Pete Hatch

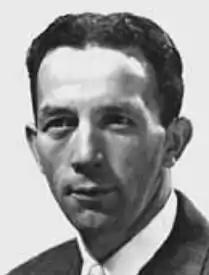

Harold J. "Pete" Hatch (March 22, 1911 – October 16, 1975) was an American football, basketball, and baseball coach and athletics administrator. He served as the head football coach at Ithaca College in Ithaca, New York, serving for five seasons, from 1946 to 1950, and compiling a record of 13–18.